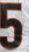
Number: 5